Turin–Milan Hours

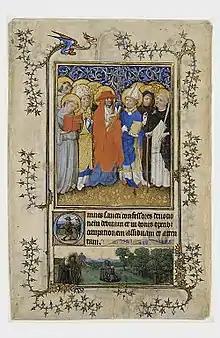
Eyckian landscape in the bas-de-page, below Gothic saints.

Hands I–K are all working in a similar Eyckian style, perhaps following underdrawing or sketches by Hand G, and are usually seen as members of Jan's workshop, although many now think work continued after Jan's death, which was by 1441 (Hubert had died in 1426). Many iconographical, as well as stylistic correspondences have been noted with other manuscripts and painting produced in Bruges from the 1430s on, and it seems clear that the manuscript was located there at this time. Numerous suggestions have been made as to their identities, mostly as anonymous illuminators named after a particular work. Hand K is the latest and generally the weakest of the later group, working up to about 1450, and "probably painting outside the workshop environment"; he is often identified as, or linked with, the Master of the Llangattock Hours.